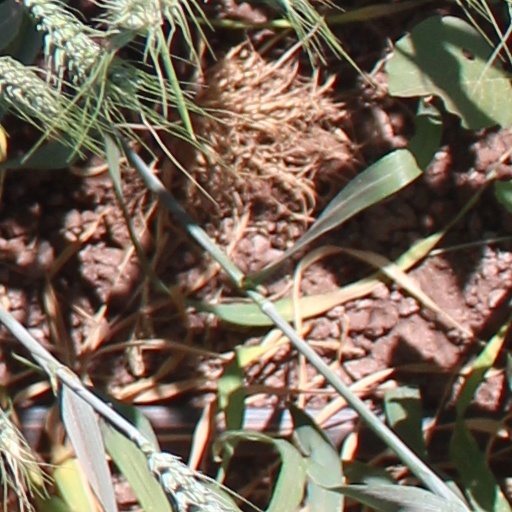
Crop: wheat